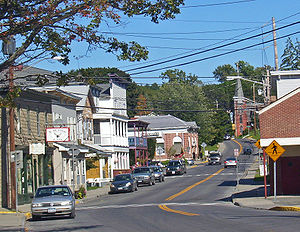
Philmont (New York)
Philmont er en landsby i Columbia County, New York. Philmont har en befolkning på 1.379 indbyggere.